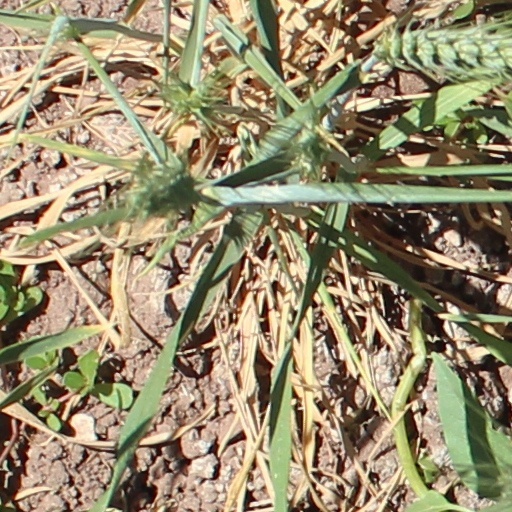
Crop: wheat